Yellowstone fires of 1988

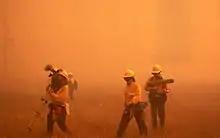
News reporters and camera crews wear Nomex suits for protection

Since Yellowstone is one of the most famous national parks in the world, news coverage was extensive and sometimes sensational. Federal officials sometimes had only limited information to present to the media. The National Park Service received some 3,000 media requests, not all of which the two park public information officers were able to grant, even with the assistance of a staff of more than 40 employees. 16 more park personnel were assigned the role of liaisons with the media where fire fighting staff power was concentrated. By the time the fires were under control in mid-November, the park was still receiving 40 to 70 media requests daily. Media coverage of the fires brought the National Park Service more national attention than it had ever received, and the 1988 fire season has been called one of the most important events in the history of that agency.